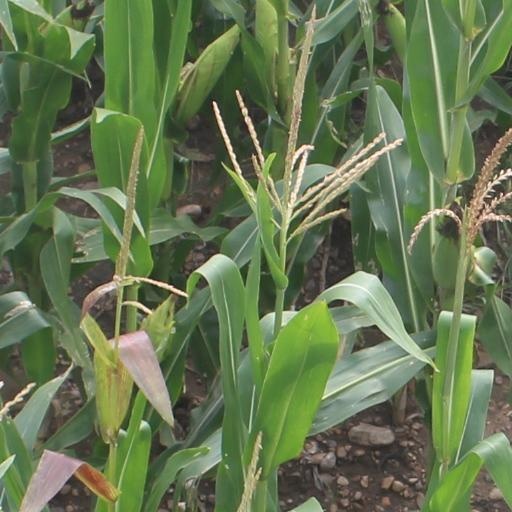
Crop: maize; corn